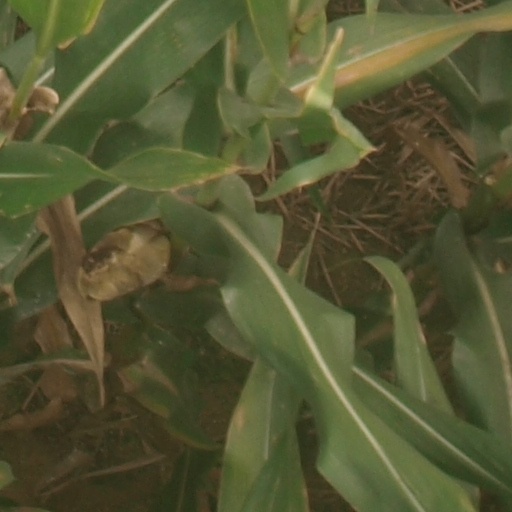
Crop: maize; corn